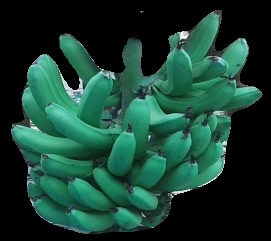
Variety: pachbale
Grade: grade3